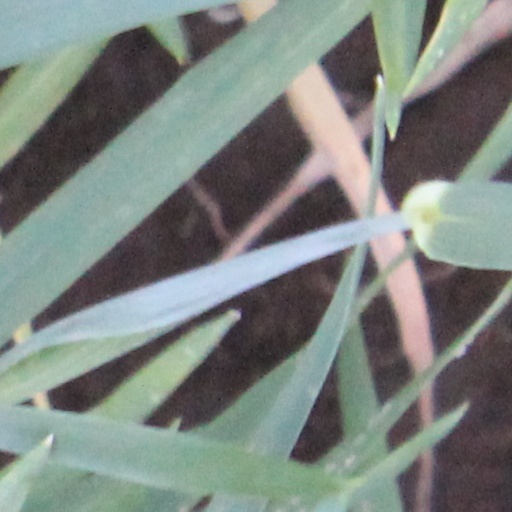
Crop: wheat